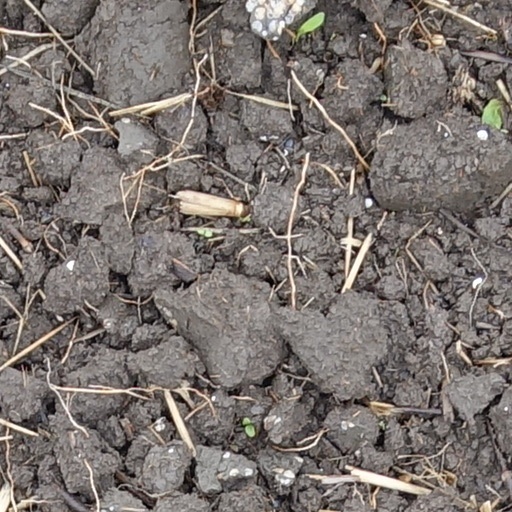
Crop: wheat